Hal Prewitt

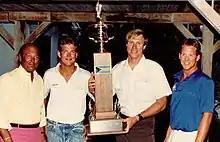
1988 BBC win Hal Prewitt (center) with crew (left to right) Paul Ivey, Todd Simlic and Rick O'Neill

Prewitt retired in 2015 after driving in more than 200 professional level (most televised or broadcast) and other events held worldwide. He qualified for a career total of 200 races (140 Sprint and 60 Endurance) and drove in 30 endurance events (24 hours or longer) at 33 tracks in races held by IMSA (part of NASCAR), and others in the US and international events. He has won 73 firsts, 30 seconds and 10 third places for 41% wins in 180 starts and for 63% podium finishes. He has a low 3.61% did not finish (DNF) incident rate.